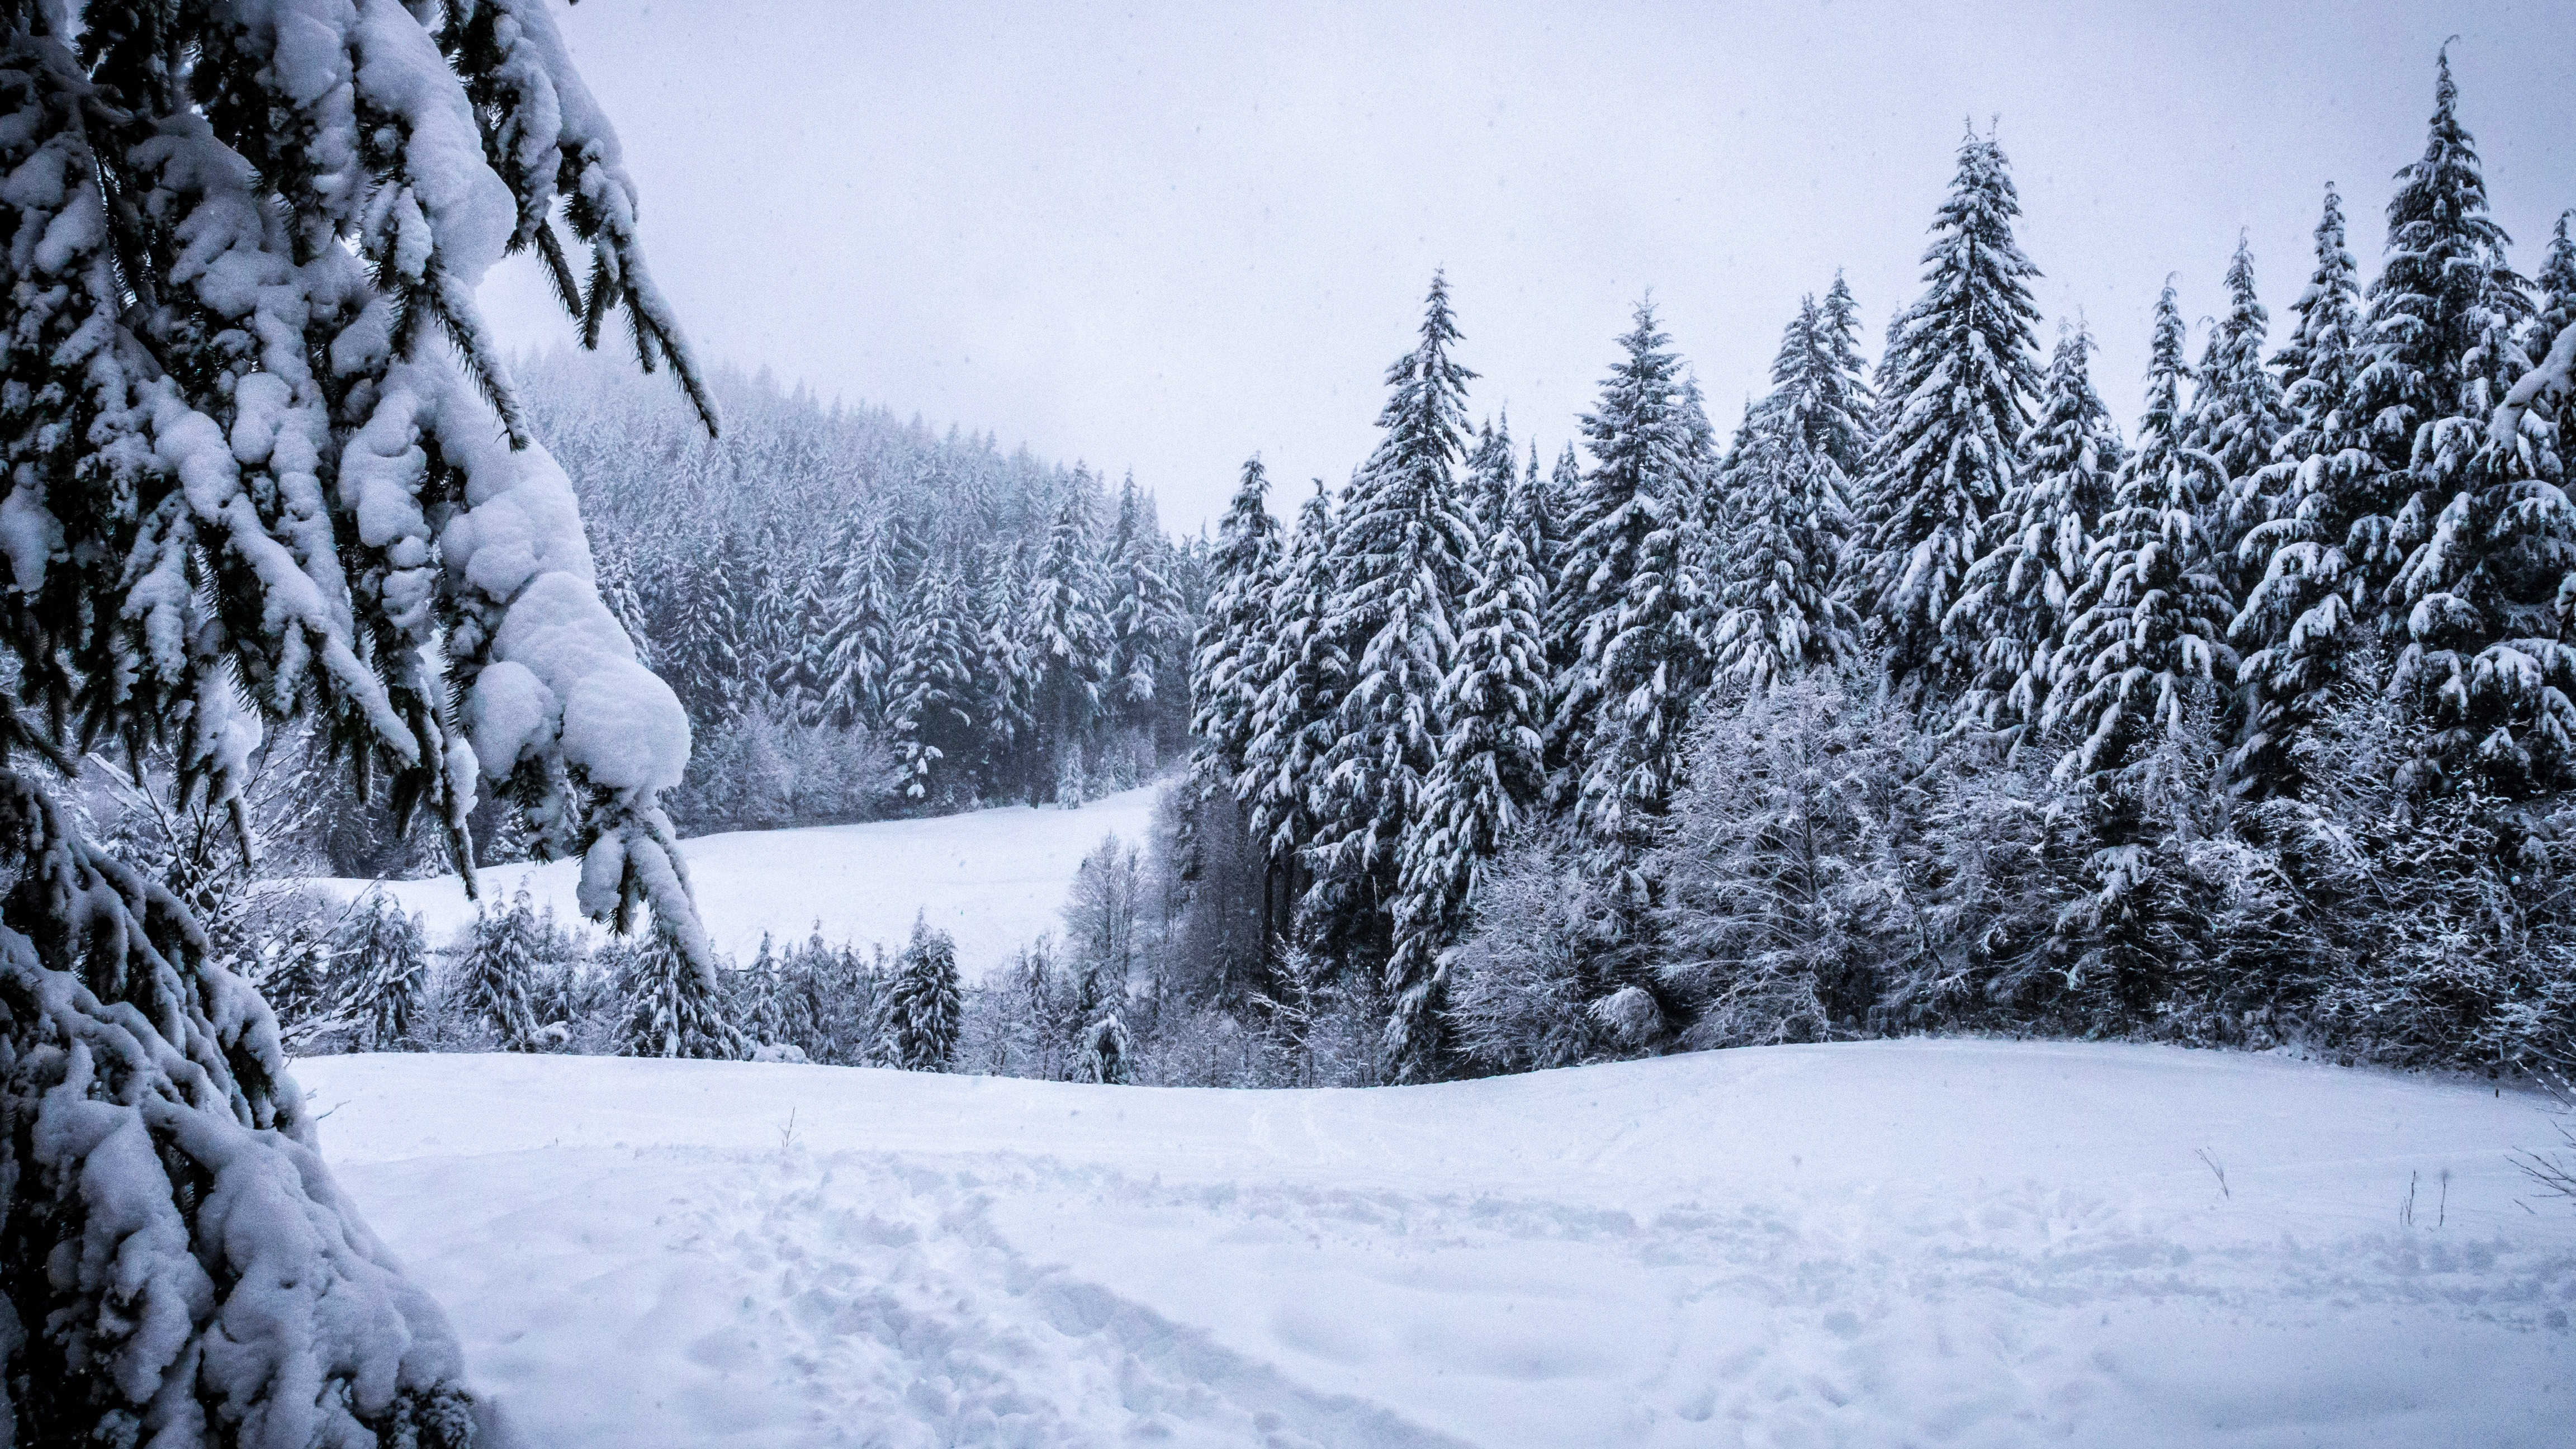
landscape, tree, forest, snow, winter, pine, scenery, weather, snowy, fir, season, mountains, footwear, conifers, beautiful, freezing, woody plant, geological phenomenon